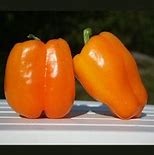
Label: capsicum